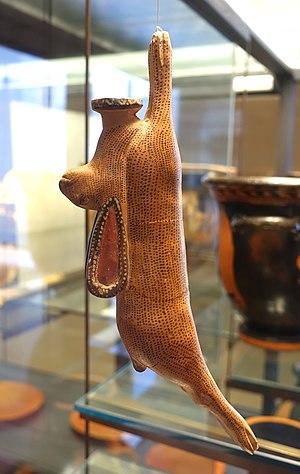
Le Lièvre d'Europe ou Lièvre brun est une espèce de lièvres originaire d'Europe et de l'ouest de l'Asie. Elle fut introduite en Afrique, en Amérique du Nord, en Amérique du Sud et en Océanie. C'est un mammifère classé dans l'ordre des lagomorphes, dans la famille des léporidés.